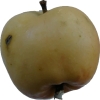
Label: Apple 14